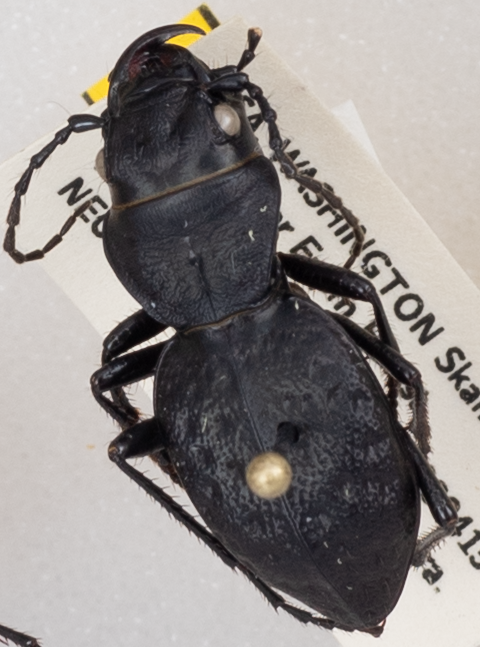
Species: Omus dejeanii
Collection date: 2019-05-07
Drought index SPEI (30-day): -0.734
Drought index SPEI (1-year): -2.09
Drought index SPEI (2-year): -1.45